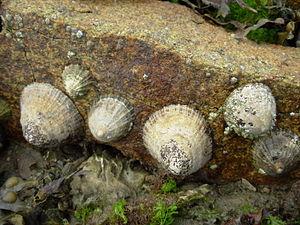
Groupe de patelles sur un bloc.
La Patelle commune, Patella vulgata Linnaeus, est un mollusque gastéropode prosobranche, connu aussi sous les noms vernaculaires de birinic, bernic, brennig en Bretagne, d'où le français bernique ou bernicle, flie en Normandie occidentale, lampote en Normandie orientale et en Picardie, jambe en Charente-Maritime, alapedo, arapedo en Provence, d'où arapède en français régional et plus familièrement chapeau chinois. Il est très commun sur les rochers de l’estran auxquels il adhère fermement. Son corps est protégé par une coquille approximativement conique.